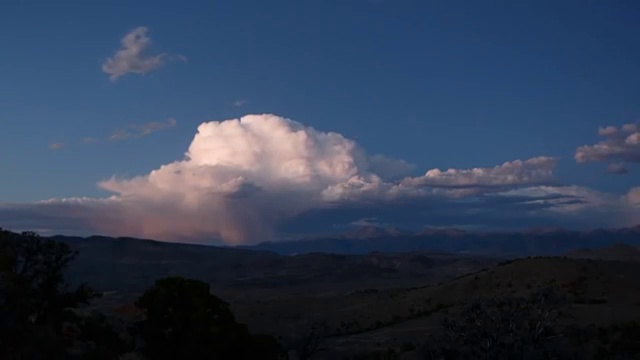
Fire: no
Smoke: no